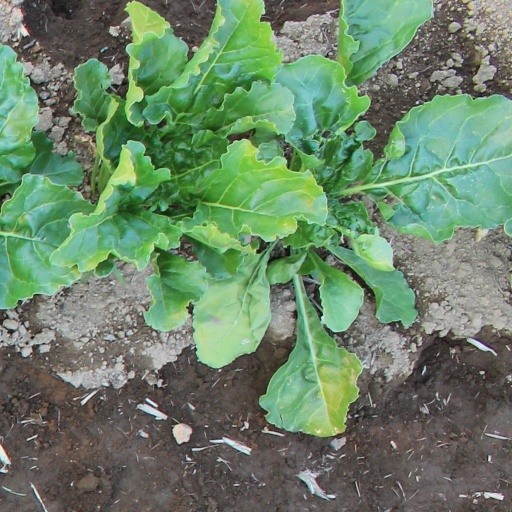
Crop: sugar beet